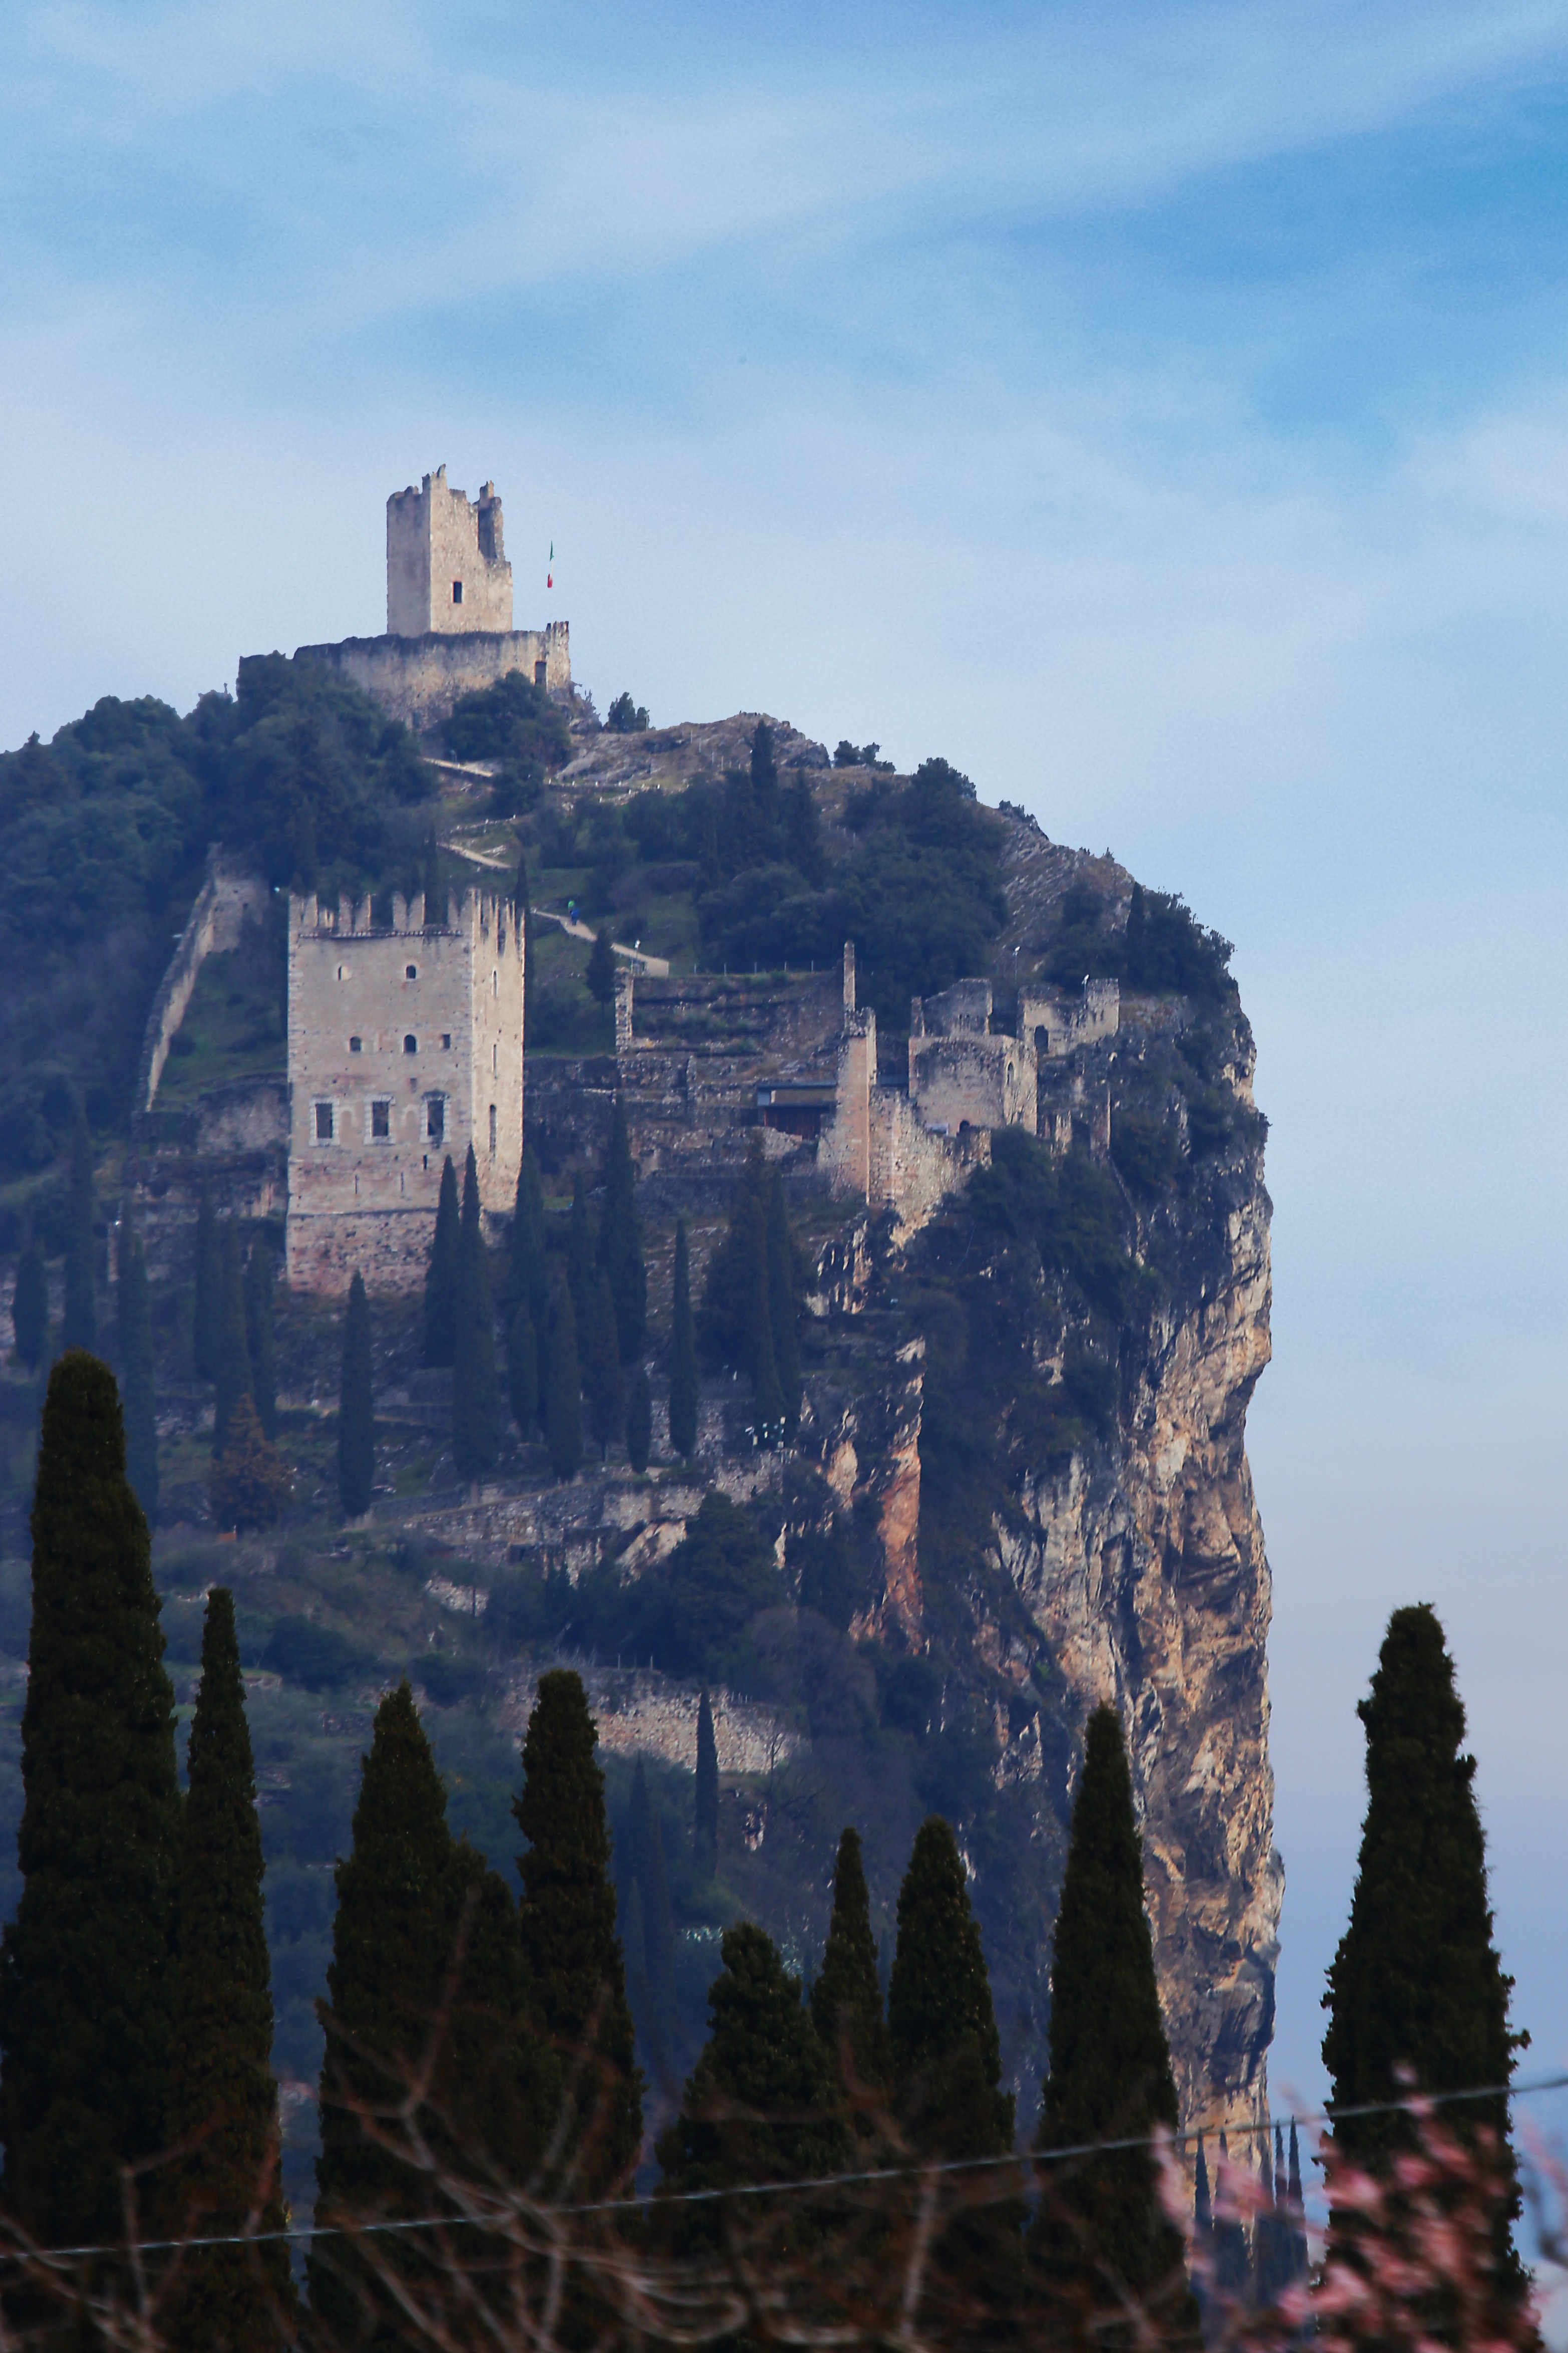
sea, coast, rock, mountain, building, mountain range, cityscape, cliff, tower, castle, landmark, italy, fortification, tourism, terrain, garda, ruins, monastery, veneto, arco, tours, riva del garda